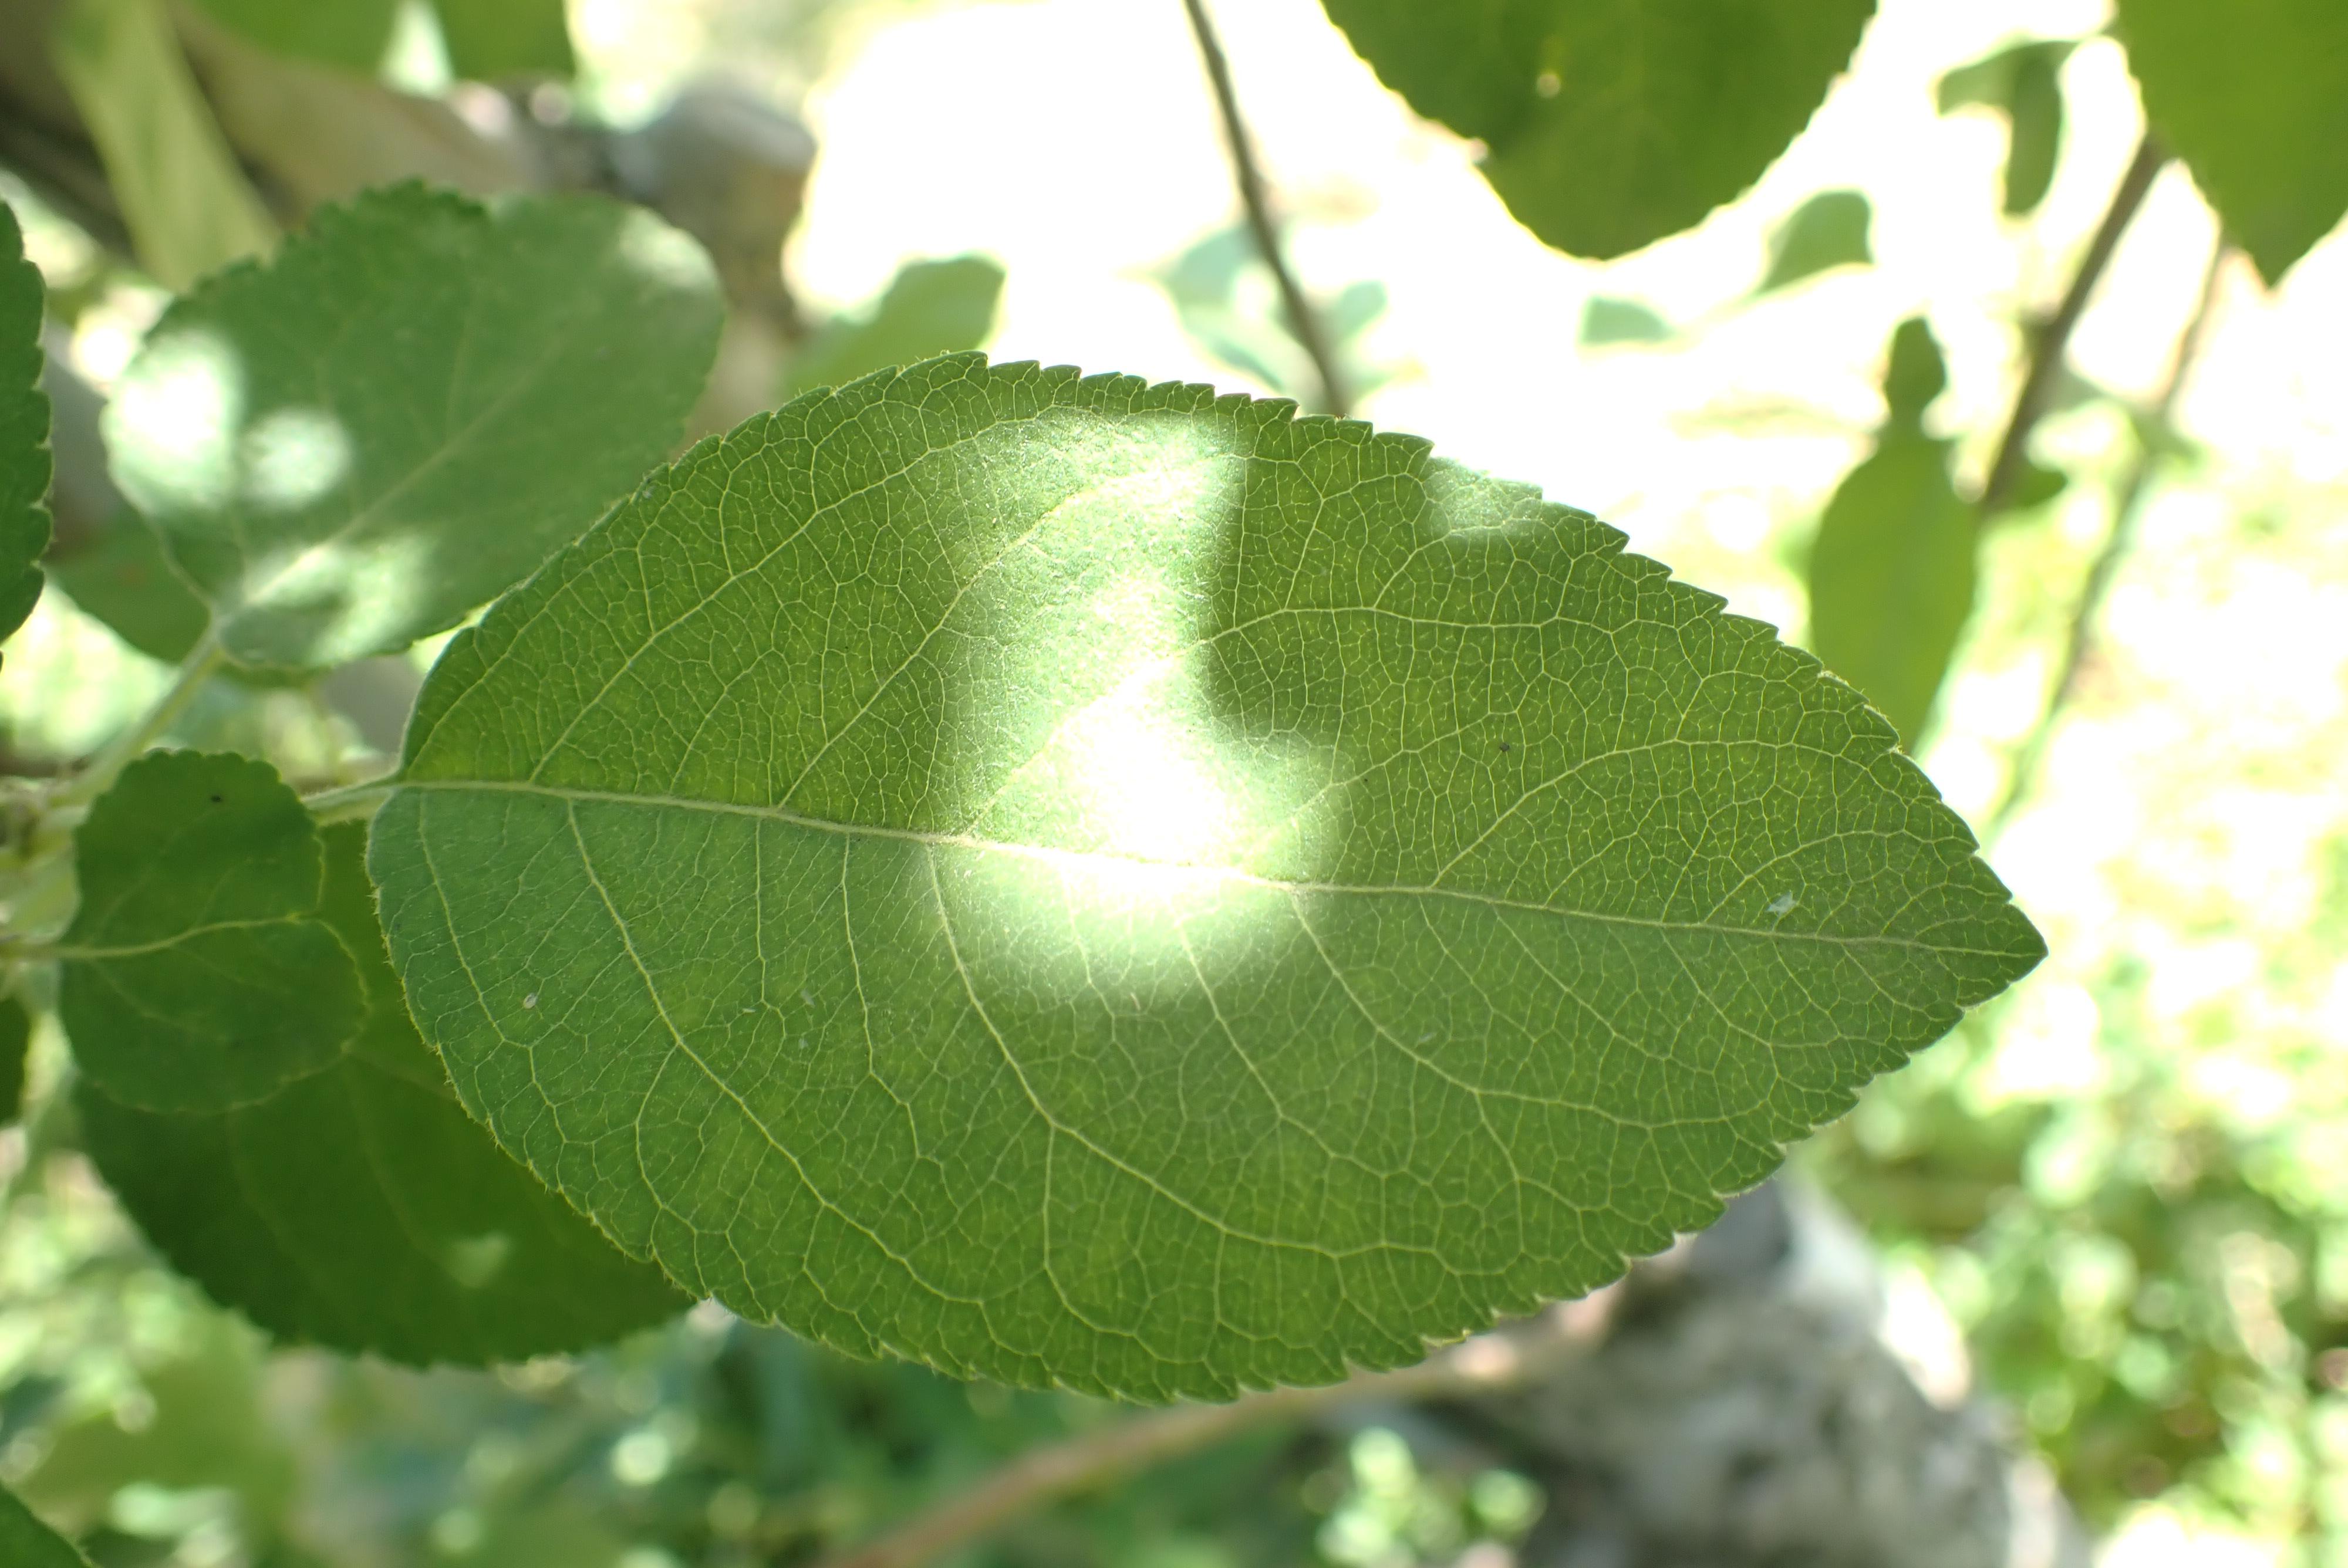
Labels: healthy